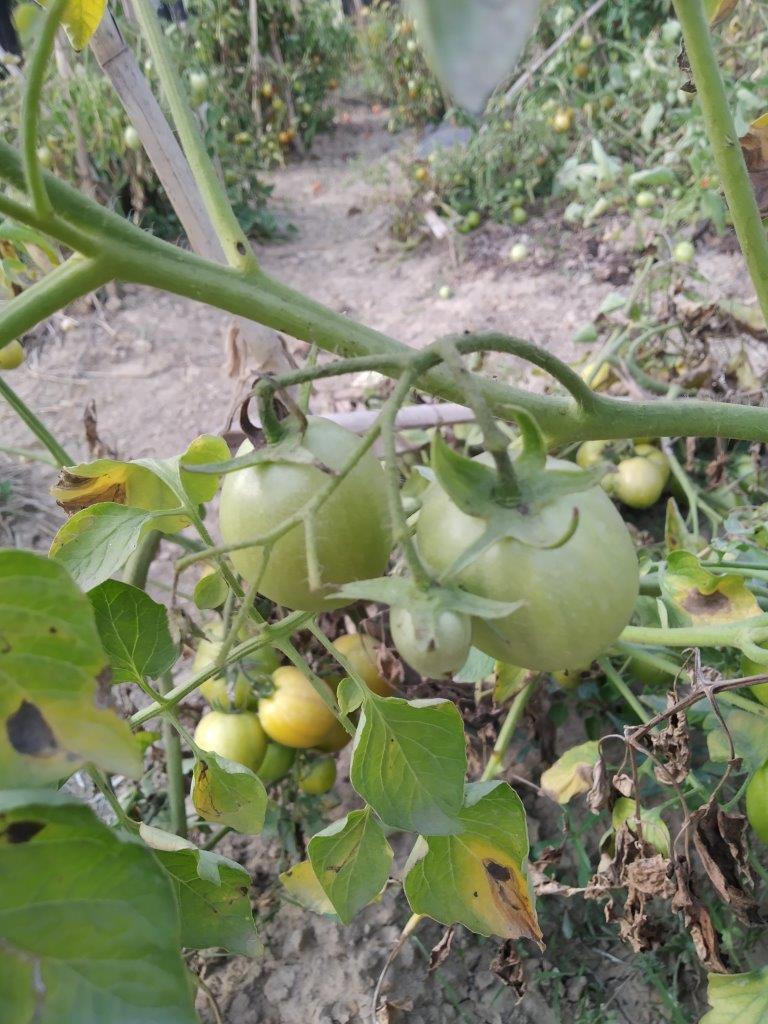
Maturity: Immature